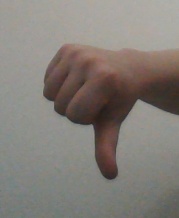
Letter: waw